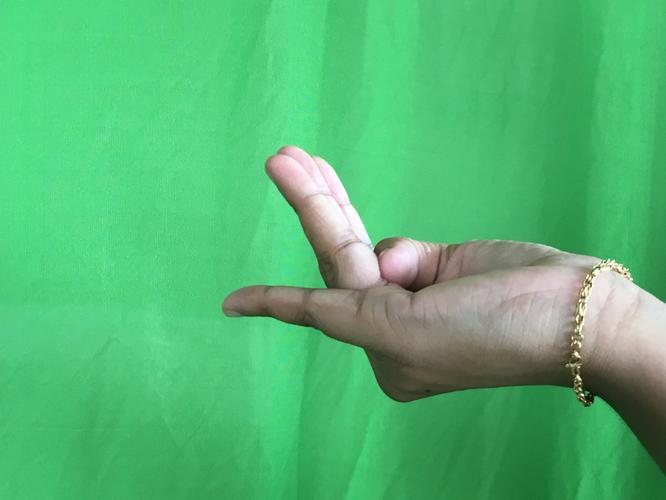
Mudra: Chaturam
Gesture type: single_hand